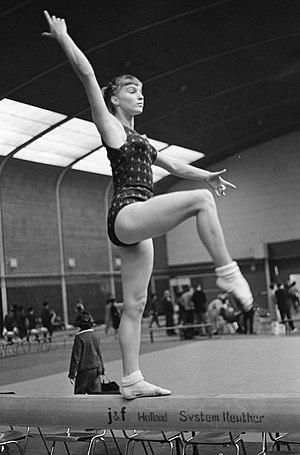
Larissa Leonidovna Petrik, née le 28 août 1949, est une gymnaste biélorusse qui représentait, dans les années 1960, l'Union Soviétique.